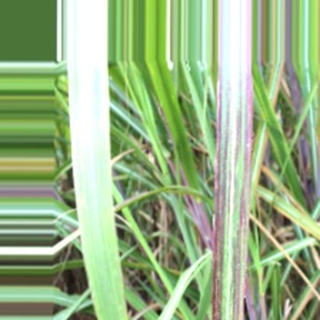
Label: sugarcane_bacterial_blight